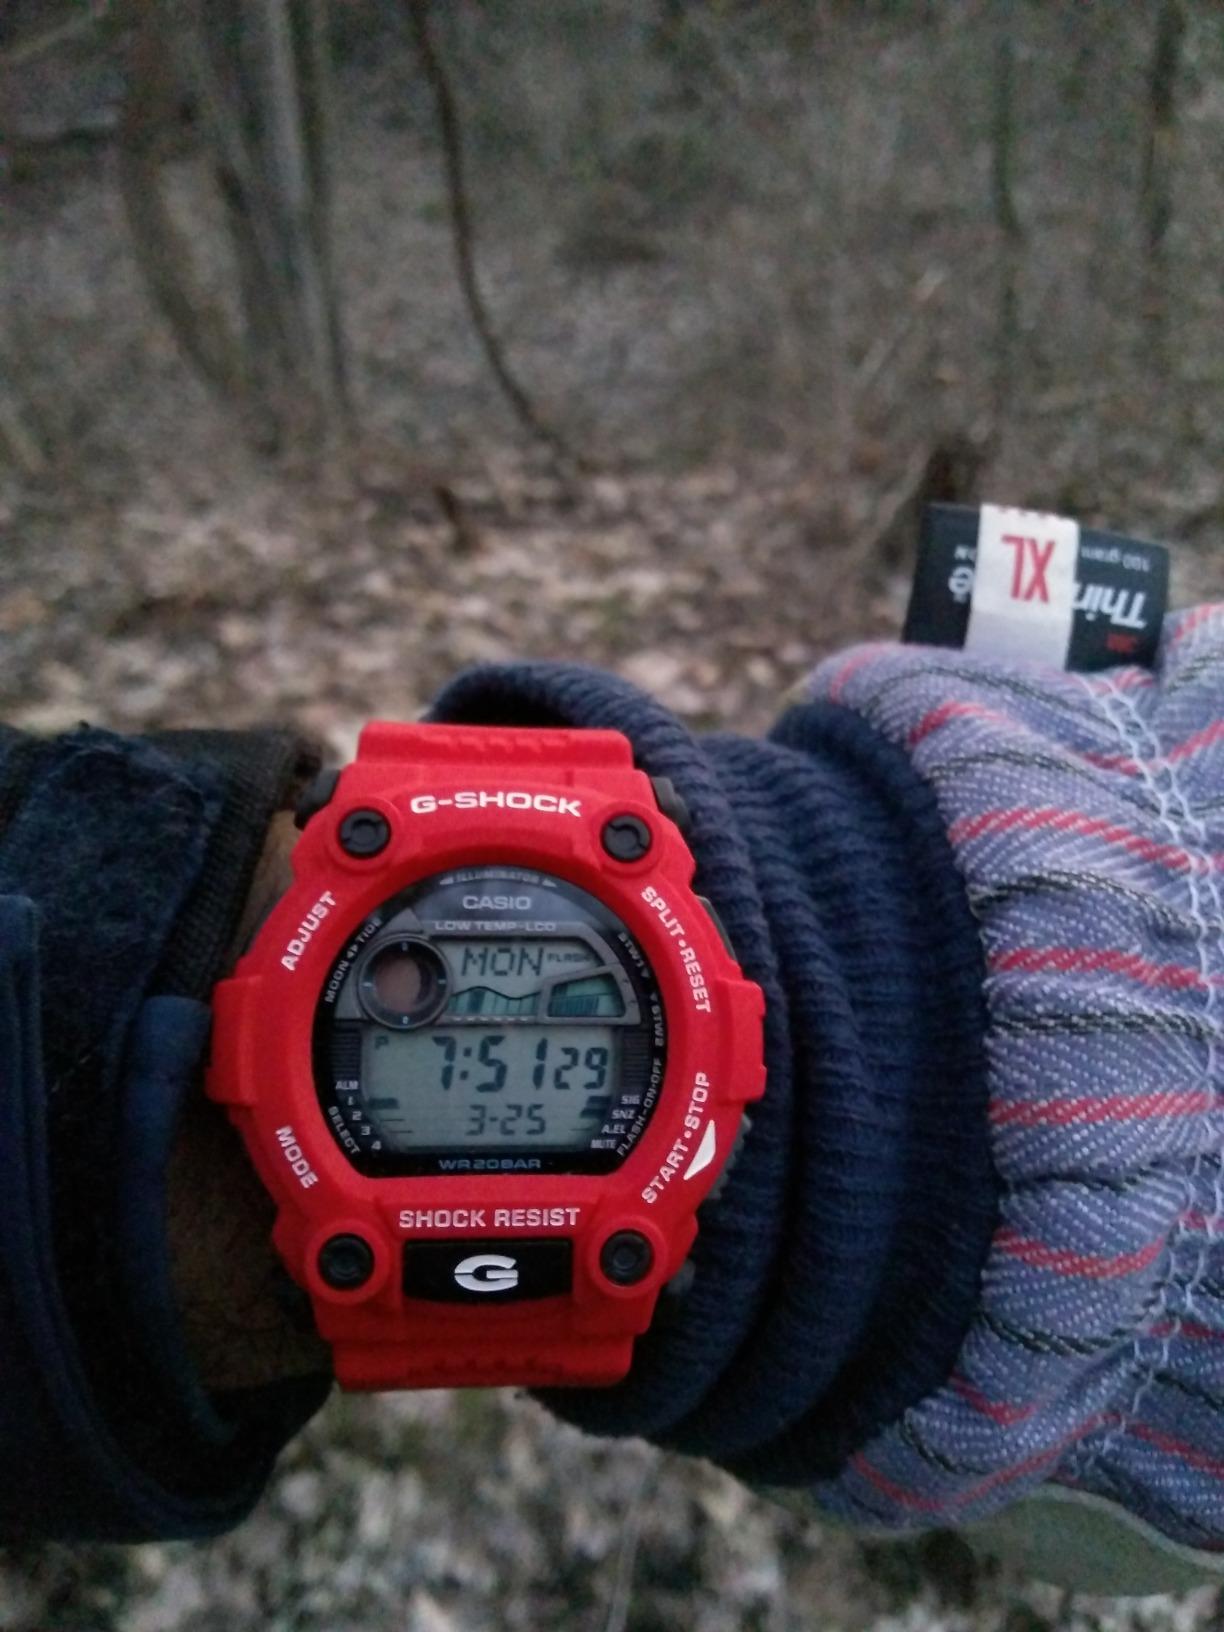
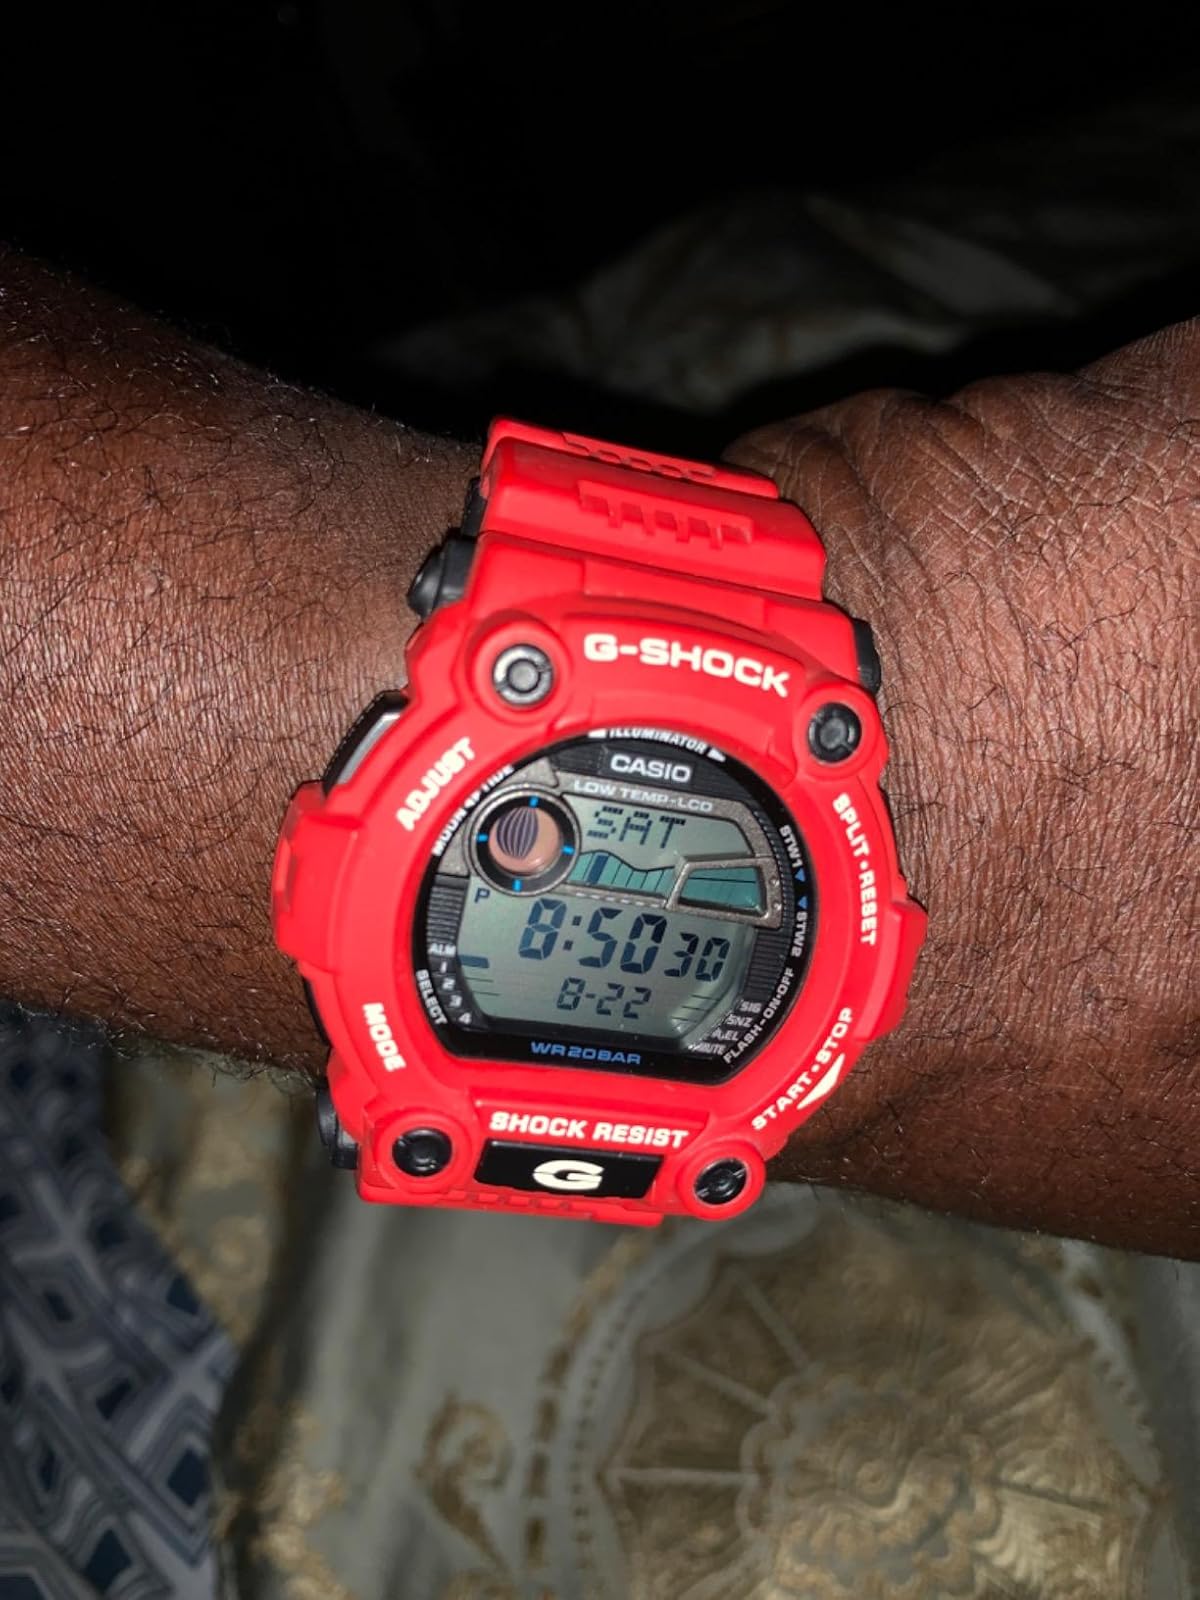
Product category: accessories_watch
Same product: yes